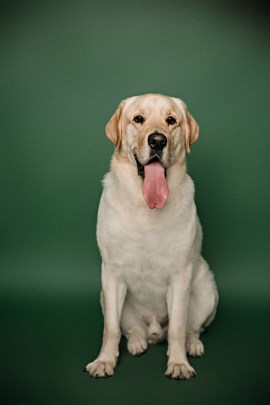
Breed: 3580-n000122-Labrador_retriever